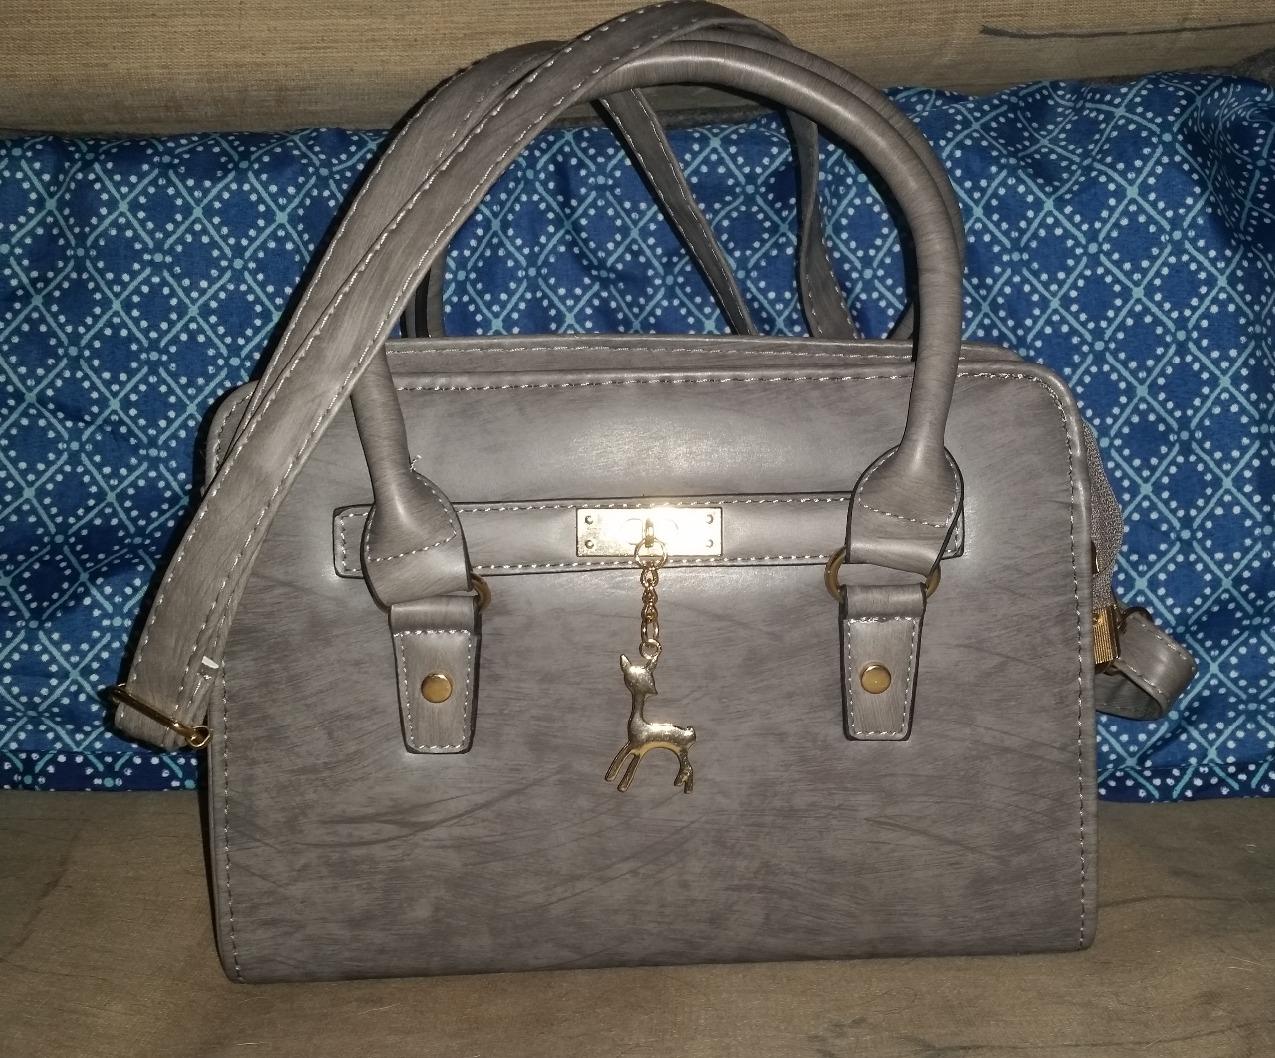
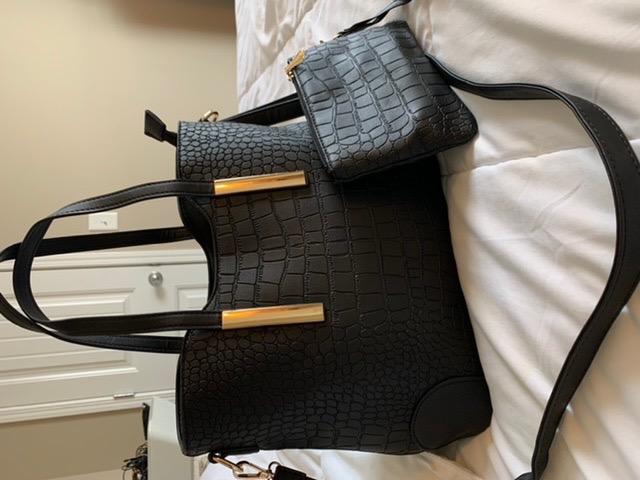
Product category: accessories_handbag
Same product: no